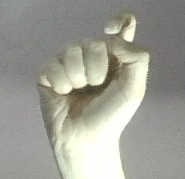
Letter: fa